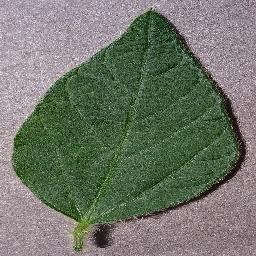
Label: Soybean___healthy